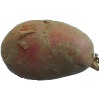
Label: Potato Red 1